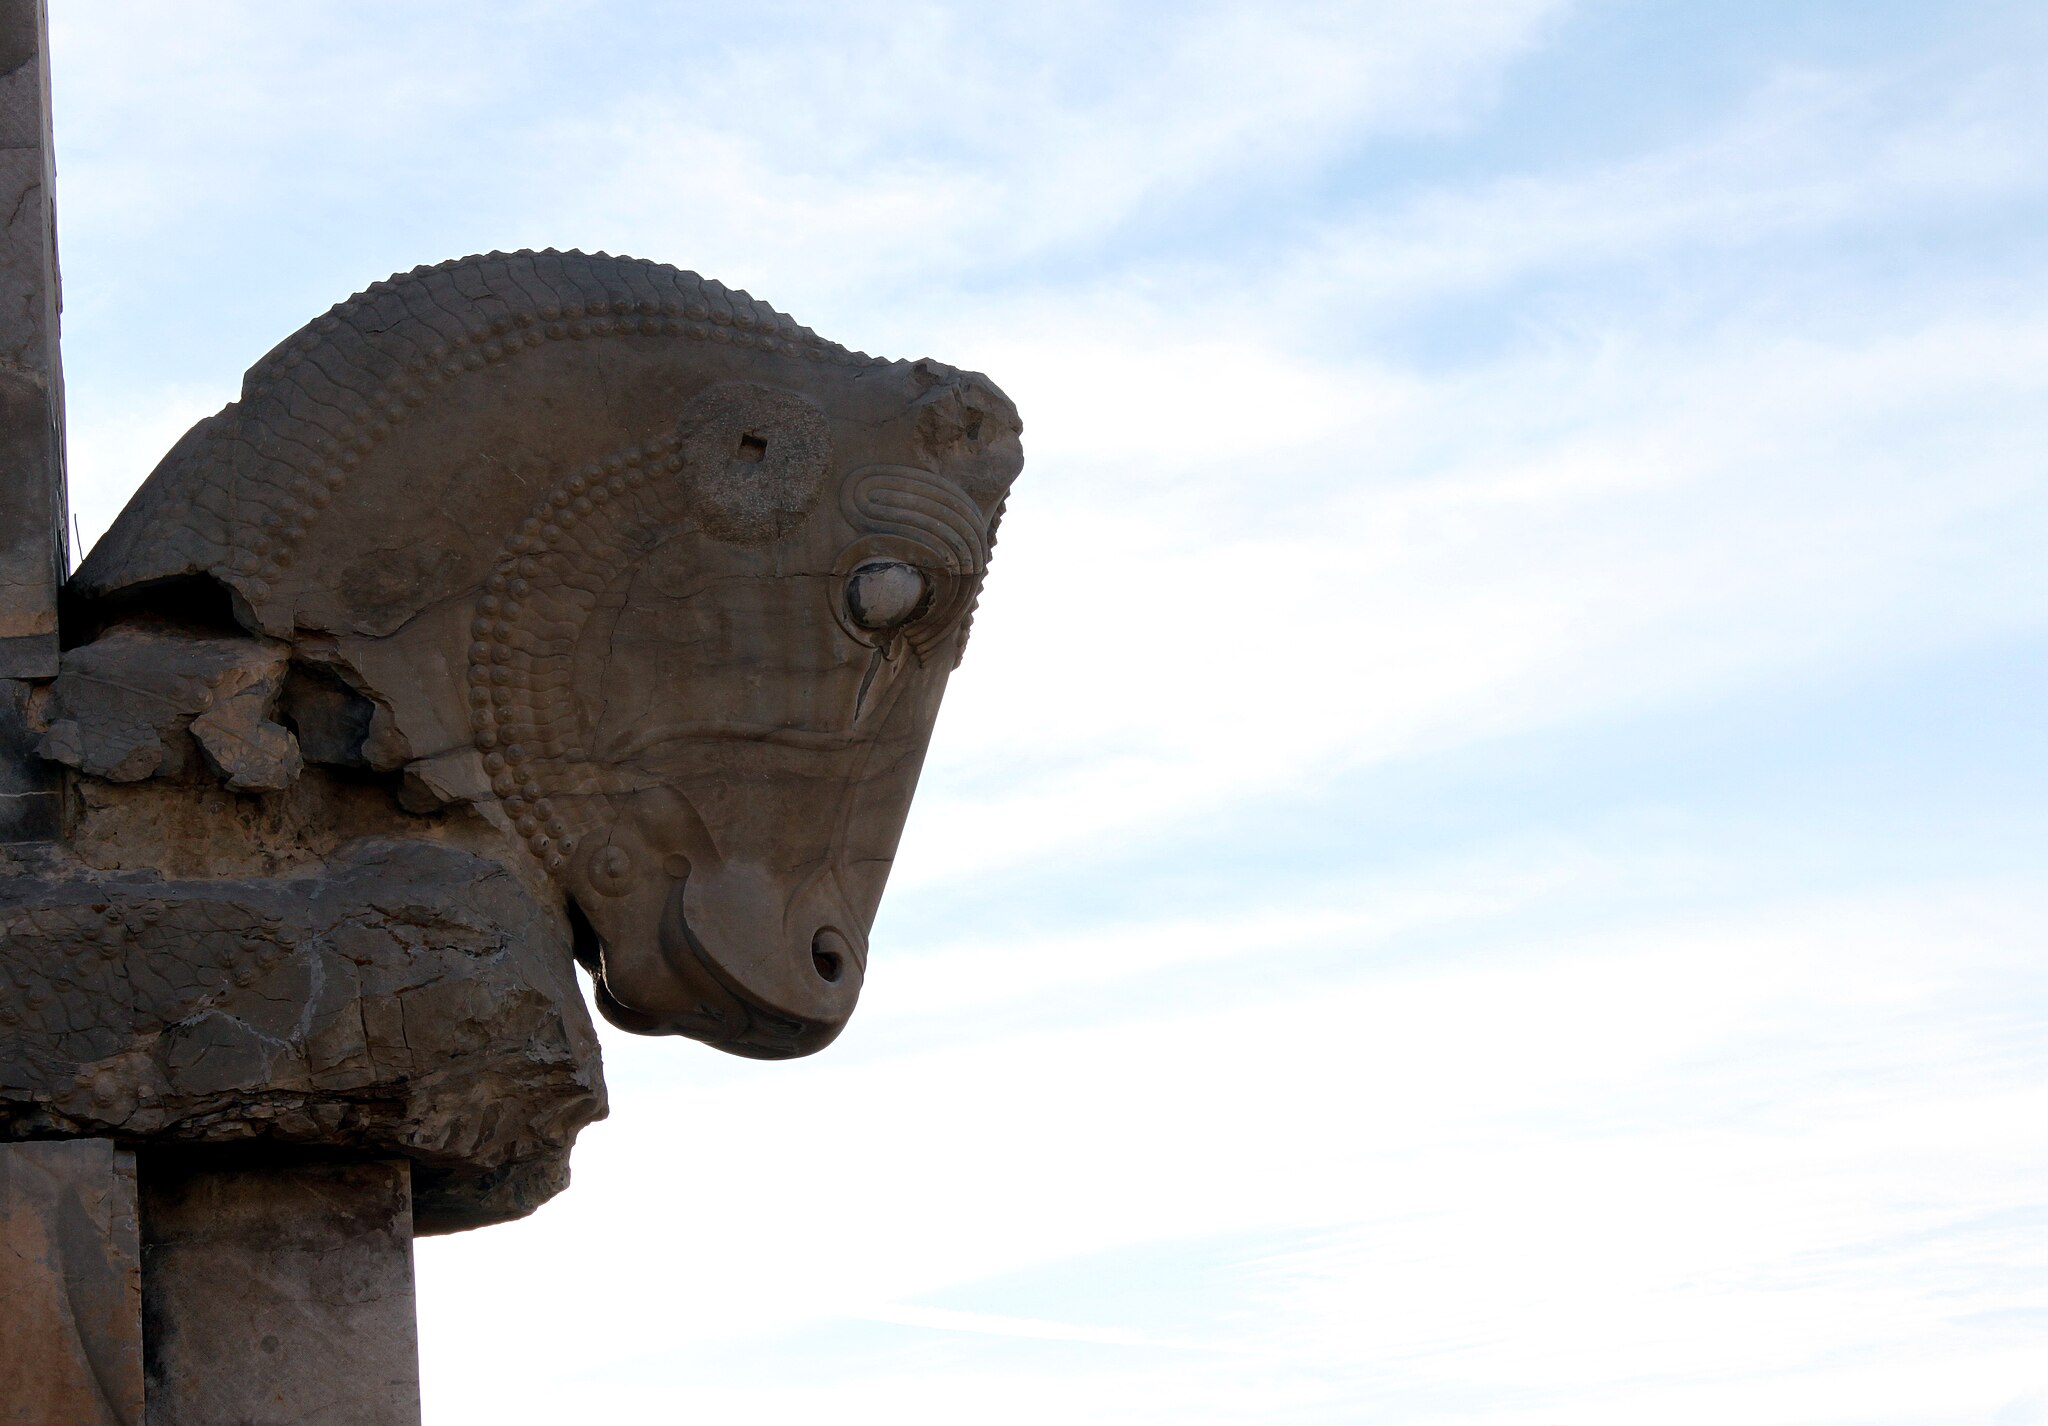
Title: Htt9
Date: 2015-01-09 21:51:22
Categories: Self-published work, Cultural heritage monuments in Iran with known IDs, Uploaded via Campaign:wlm-ir, Images from Wiki Loves Monuments in Marvdasht, 2015 in Persepolis, Bull statue in the northern facade, Hall of hundred columns